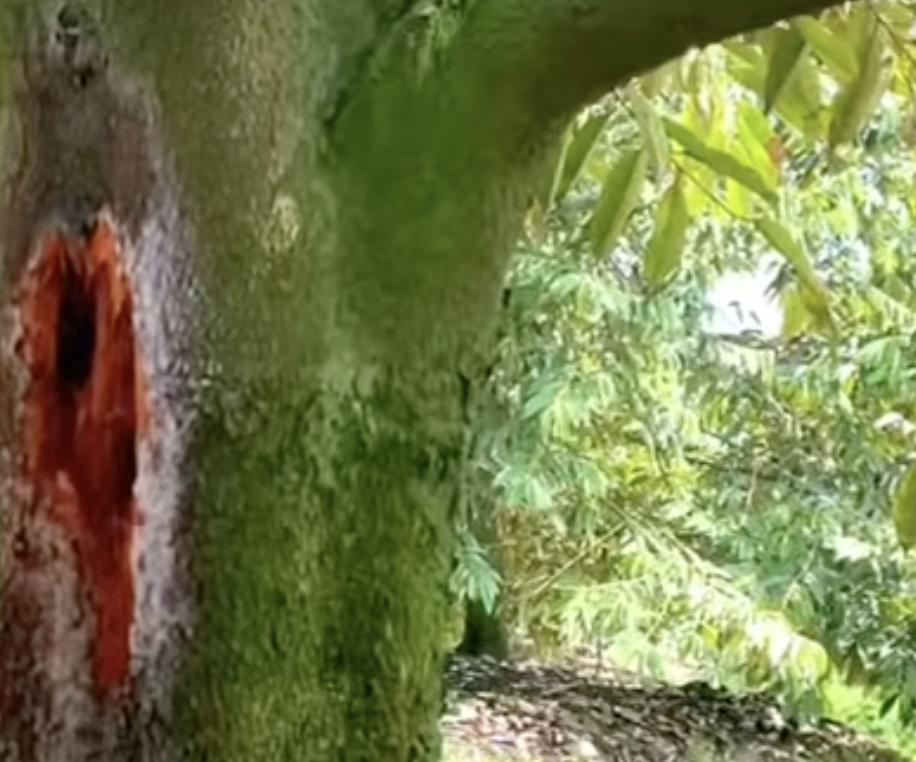
Label: stem_cracking_ gummosis